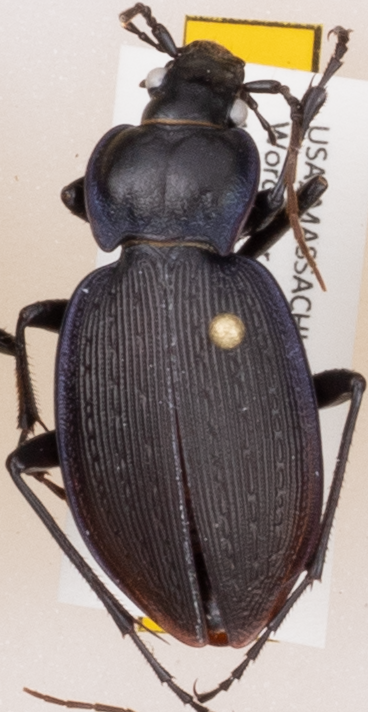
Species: Carabus goryi
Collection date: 2018-06-19
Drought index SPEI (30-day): -0.9
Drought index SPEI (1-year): -0.54
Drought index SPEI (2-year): -0.8